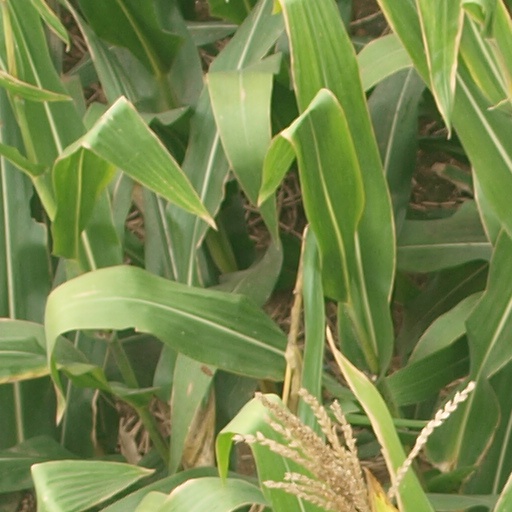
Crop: maize; corn